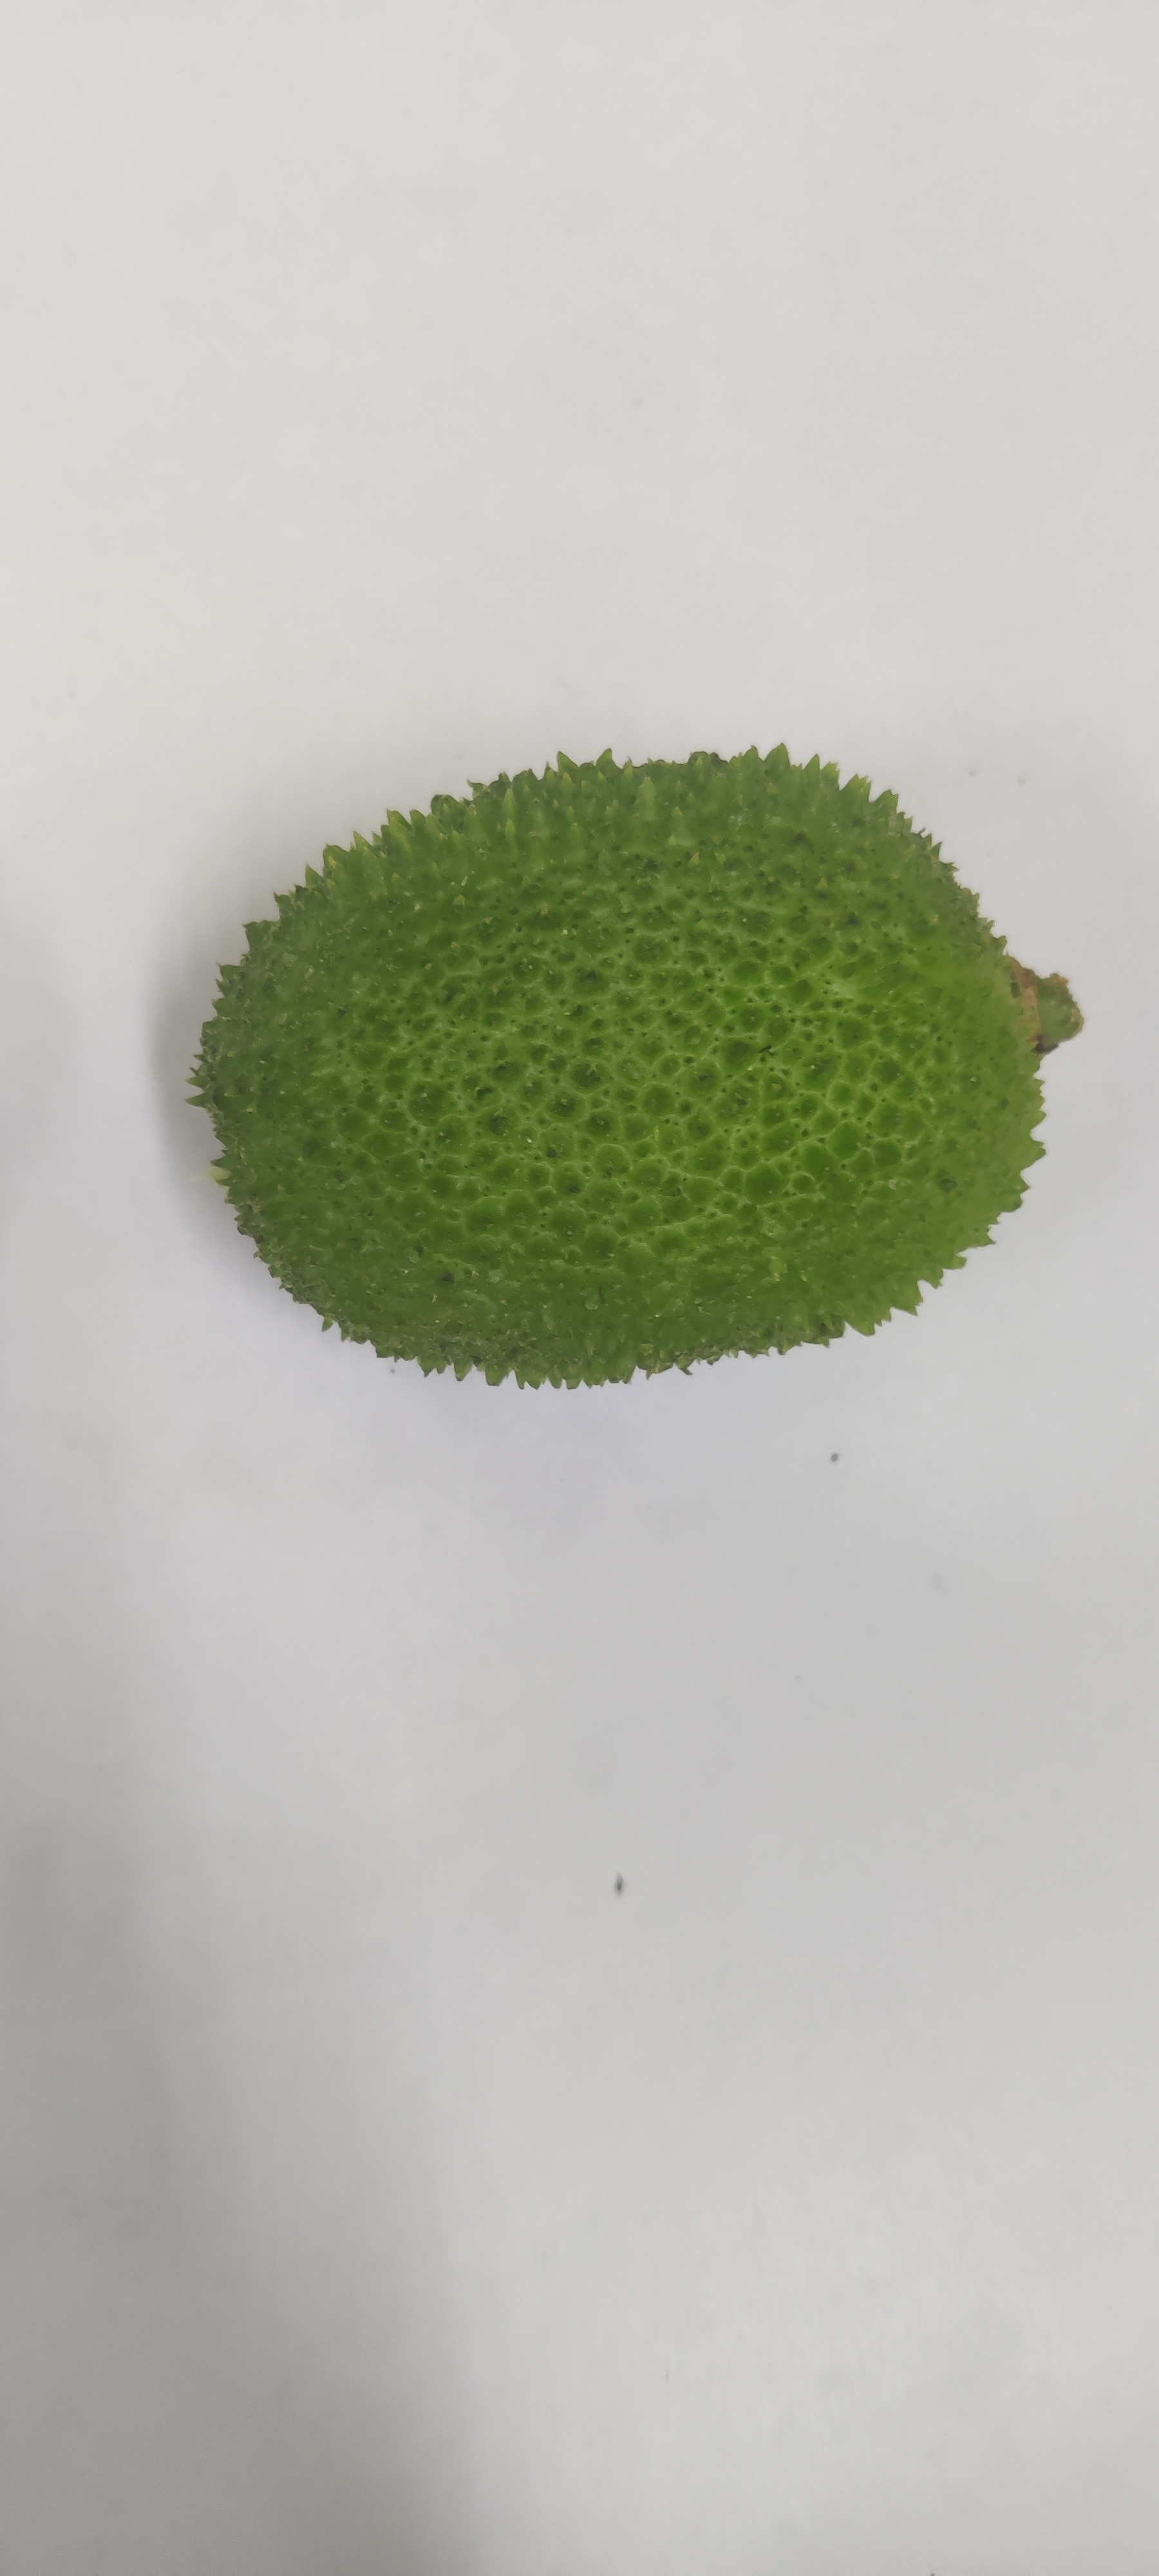
Crop: Spiny Gourd
Condition: Fresh